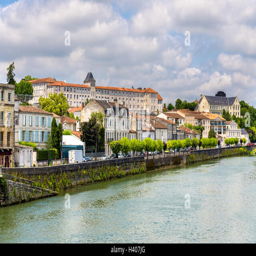
a city , a town on the banks